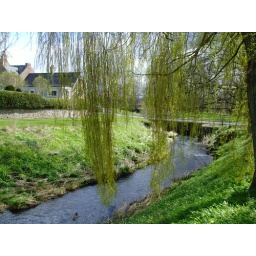
this is at the start of the river wansbeck i believe i just got the duck in as it started to hail.